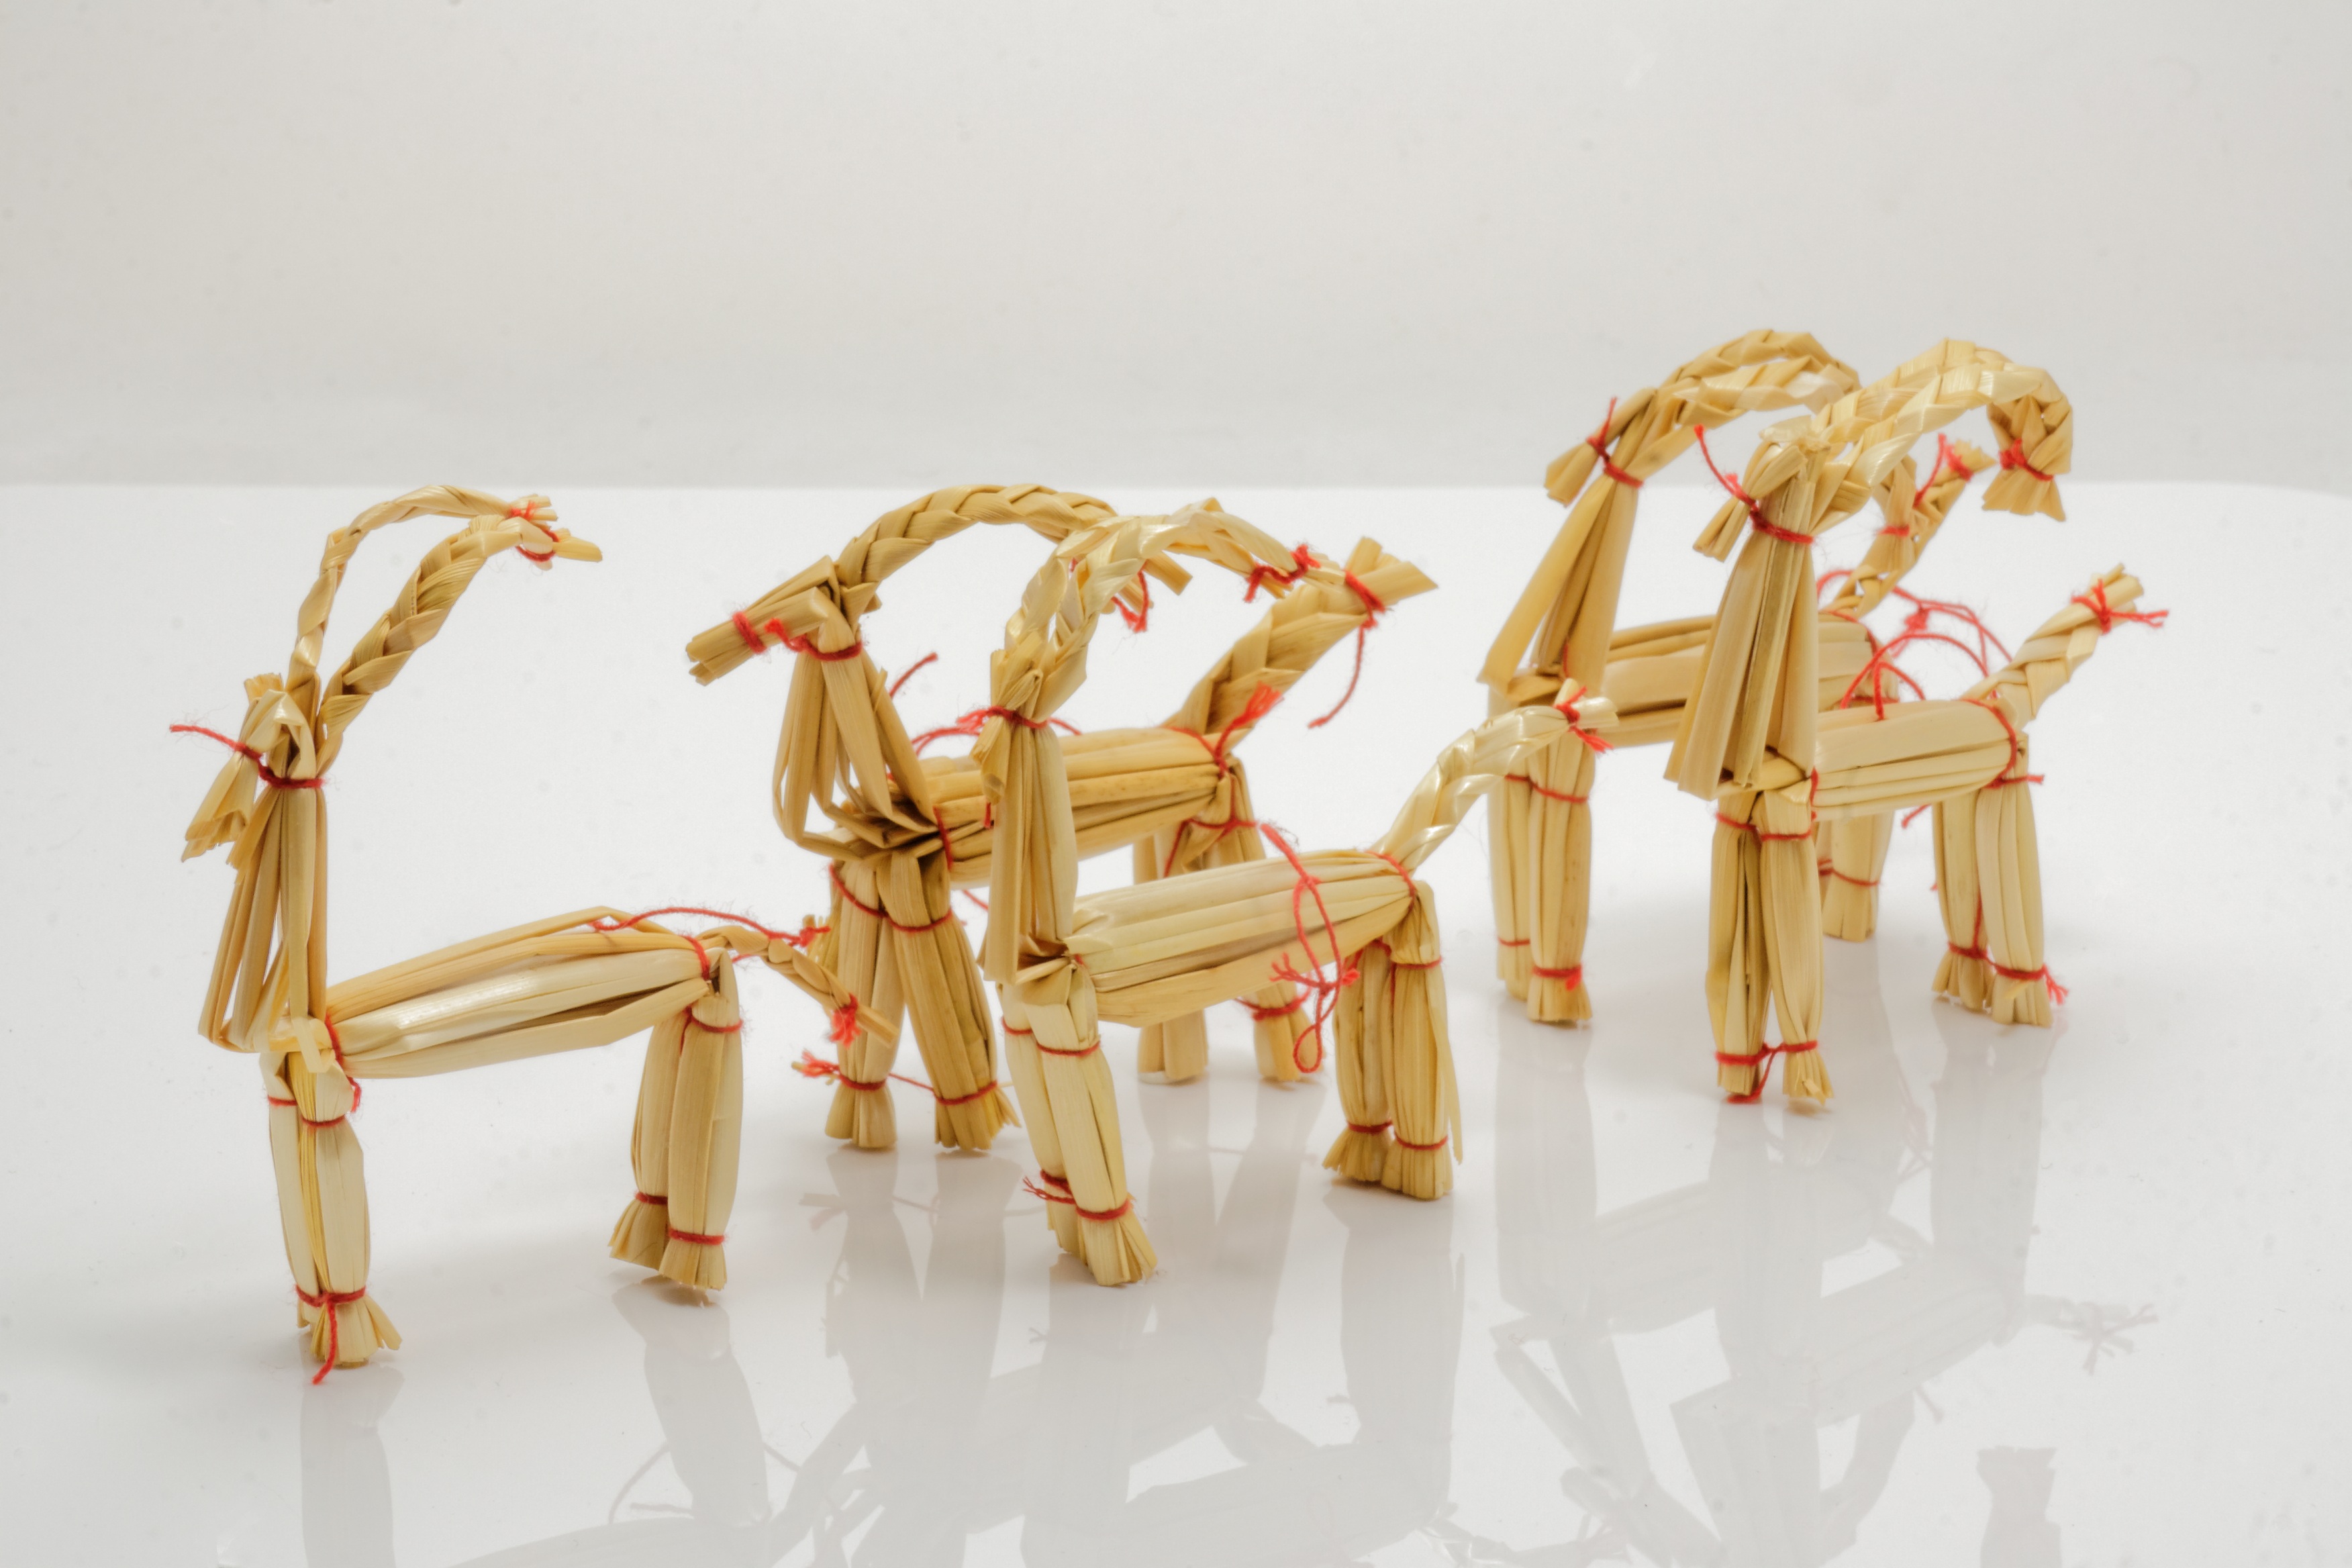
decoration, christmas, toy, deco, advent, art, straw, figurine, reindeer, festive decorations